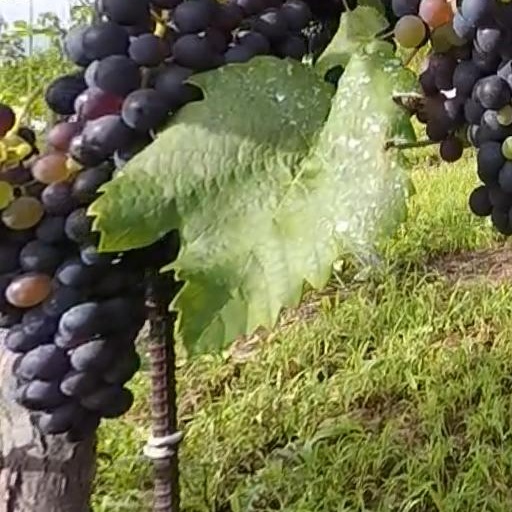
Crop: grape